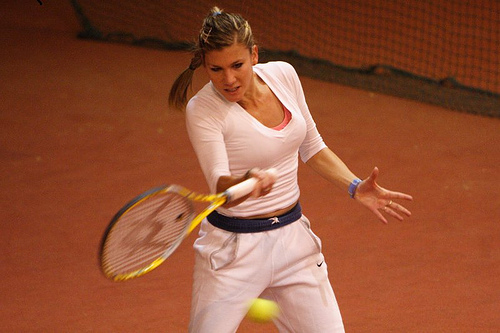
một trận thi đấu tennis đang diễn ra ở trên sân đất nện